Aftermath of the George Floyd protests in Minneapolis–Saint Paul

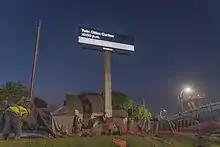
Curfew notice on a billboard near 1st Avenue South and the Midtown Greenway, June 1, 2020.

State and local officials issued several orders and declarations during the course of events. On May 28, Walz issued an executive order declaring a peacetime emergency in Minnesota due to the civil unrest, which stood up the state's emergency operations center and activated the Minnesota National Guard. Minneapolis mayor Jacob Frey and Saint Paul mayor Melvin Carter also declared local emergencies in their cities the same day. The state imposed nightly curfews in the cities of Minneapolis and Saint Paul beginning on Friday, May 29 to keep people off the streets. Several metro area cities also set curfews of their own. The curfew in Minneapolis prohibited all forms and modes of travels with exceptions for those who needed to travel for work. Those breaking curfew faced fines of up to $1,000 or 90 days in jail. Officials hoped that the curfew would "isolate those who have criminal intent from those who do not". Curfews that started on Friday, May 29, were in effect from 8 p.m. to 6 a.m. By Monday, June 1, as nights grew calmer, curfews were shortened to 10 p.m. to 4 a.m. and extended through the night of Thursday, June 4. Curfews fully ended one week after being put in place, on June 5.